2011 WWE Draft

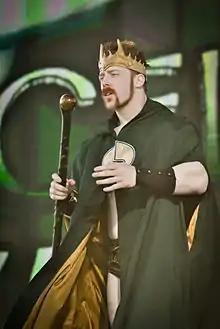
Sheamus was the final overall selection in the 2011 WWE draft.

Various WWE wrestlers posted updates on their Twitter accounts (as mentioned during the televised portion of the Draft) regarding their reactions to draft selections. Most of these regarded Raw losing top-tier talent to SmackDown, such as Cena and Orton switching brands. Mark Henry stated that with his recent weight loss, he was more determined to seek a championship reign on SmackDown. Rey Mysterio also was hopeful about his new home and explained that he would represent Raw just as proud as he has for the majority of his WWE career with SmackDown. The first and final pick in the televised event, John Cena, stated how he wanted to make history for 2011 and that it only begun by being the first person to ever be drafted officially first and last. Finally, Big Show was stunned by his selection but looked forward to the transition from broadcast delay to live television.